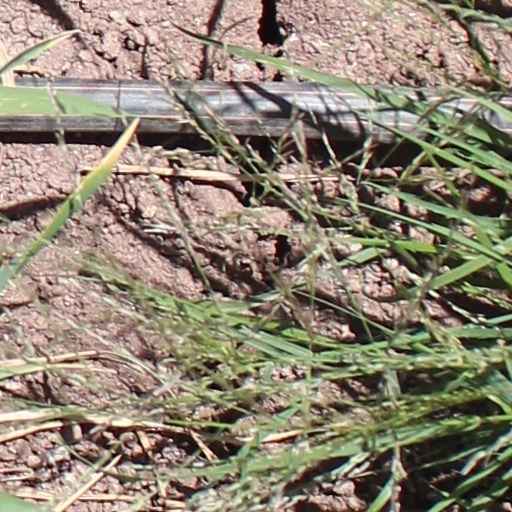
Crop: wheat